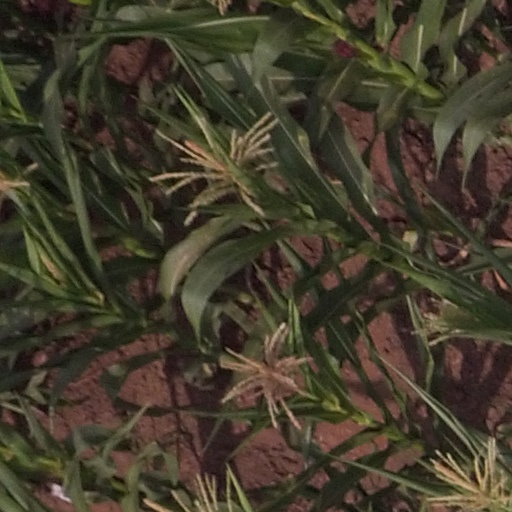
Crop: maize; corn